Sandbach School

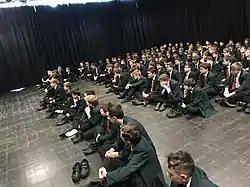
Year 8 boys attending a school assembly

At the last Ofsted inspection, in 2008, the school had 1167 students. In 2011, it was reported the school had 1220 students and was likely to rise to its capacity of 1265 by 2012/13 as a result of "organic growth due to rising demographics". The main primary school feeders to Sandbach School are Sandbach Primary, Wheelock Primary, Haslington Primary, The Dingle Primary, St John's Primary, Elworth Hall Primary, Elworth C of E Primary and Offley Road Primary. There are six other secondary schools and sixth forms in a five-mile radius: Sandbach High School and Sixth Form College, Holmes Chapel Comprehensive School, Alsager School, Sir William Stanier School, Middlewich High School and Congleton High School. In Year 10 and Year 11, a range of GCSEs and vocational subjects are offered, and in Sixth Form, the school offers AS-Levels, A-Levels and BTECs.